Werewolf: The Apocalypse – Earthblood

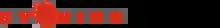
Cyanide's logo

"Werewolf: The Apocalypse – Earthblood" was developed by Cyanide in the game engine Unreal Engine 4, with cooperation from White Wolf Publishing to help make the game stay true to White Wolf's "" tabletop role-playing game that "Earthblood" is based on. The game is directed by Julien Desourteaux, with Martin Ericsson serving as lead writer. The entire level design team from Cyanide's earlier game "" also worked on "Earthblood", and there were according to Desourteaux a lot of things carrying over from "Shards of Darkness" into "Earthblood", although they had to develop combat from scratch.